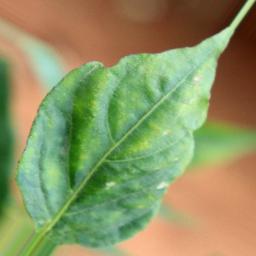
Label: healthy